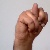
The image shows a hand gesture representing the letter 'N' in Indian Sign Language.